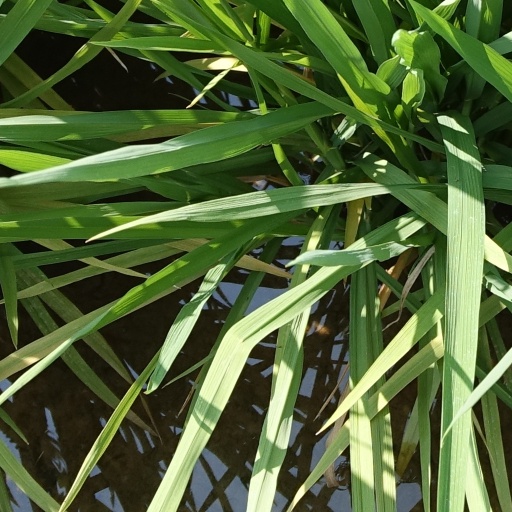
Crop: rice